Collected Cases of Injustice Rectified

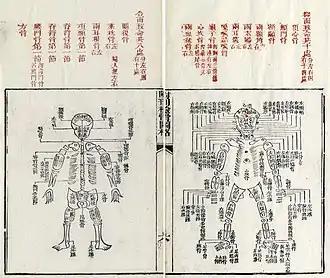
Nomenclature of human bones in Sòng Cí: "Xǐ-yuān lù jí-zhèng", edited by Ruǎn Qíxīn (1843).

Collected Cases of Injustice Rectified or The Washing Away of Wrongs is a Chinese book written by Song Ci in 1247 during the Song dynasty (960–1276) as a handbook for coroners. The author combined many historical cases of forensic science with his own experiences and wrote the book with an eye to avoiding injustice. The book was esteemed by generations of officials, and it was eventually translated into English, German, Japanese, French and other languages.